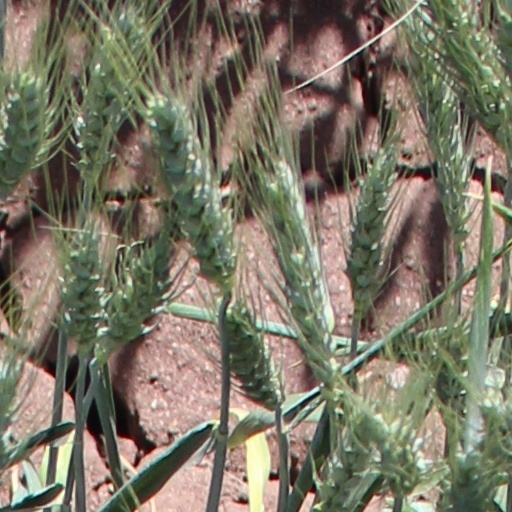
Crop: wheat